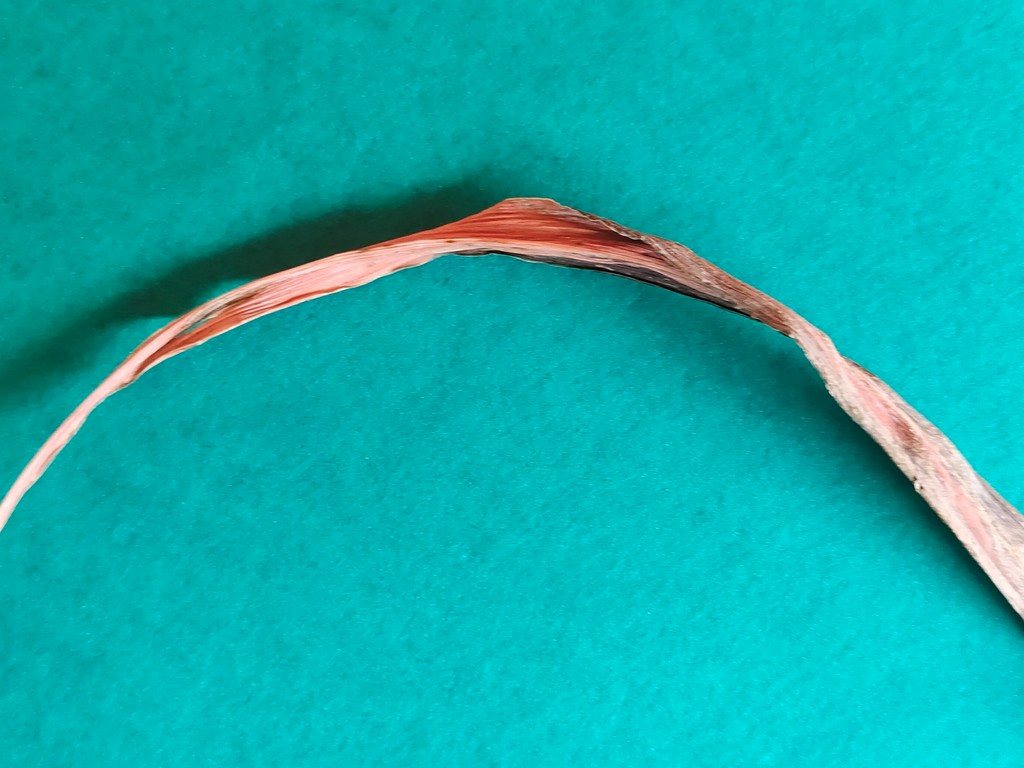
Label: Dried